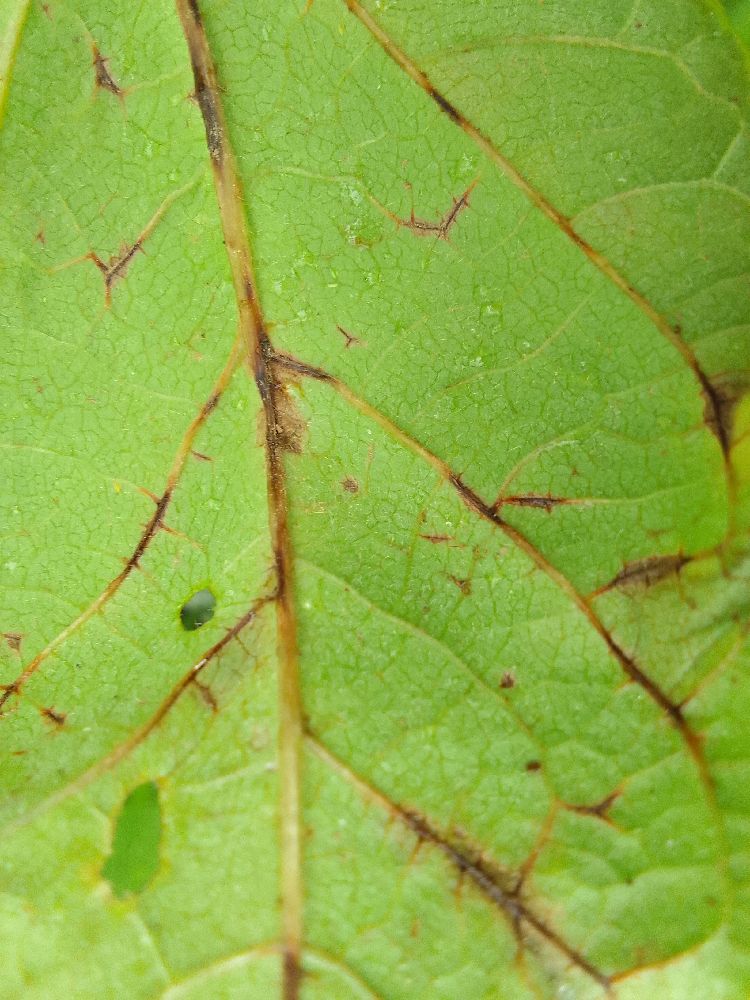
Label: anthracnose